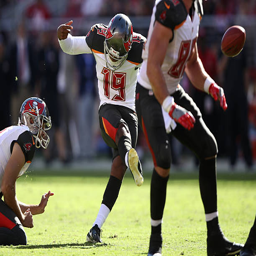
# attempts a field goal against sports team during their game .